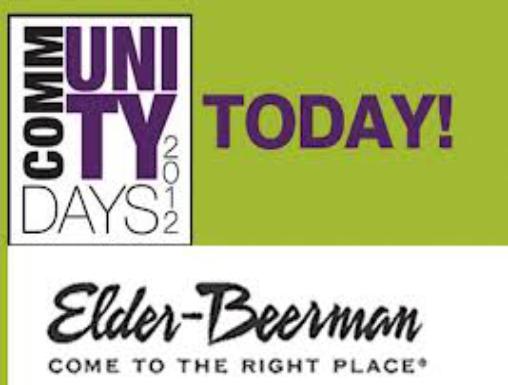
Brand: Elder-Beerman
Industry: Clothes